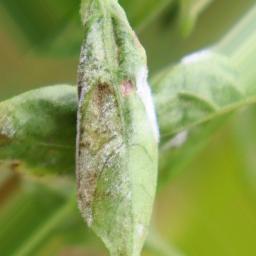
Label: powdery mildew